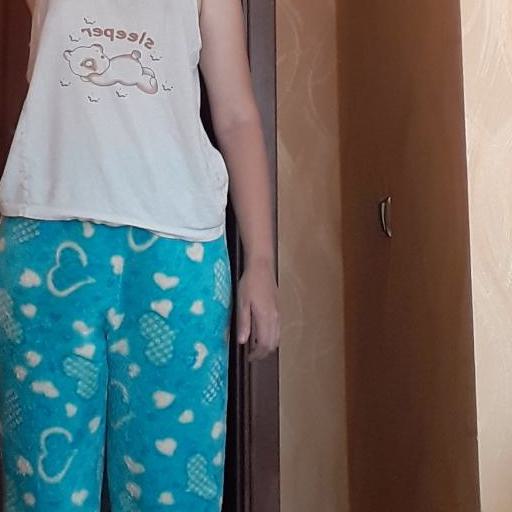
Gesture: no_gesture